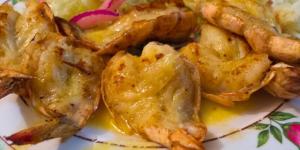
camarones al mojo isleno